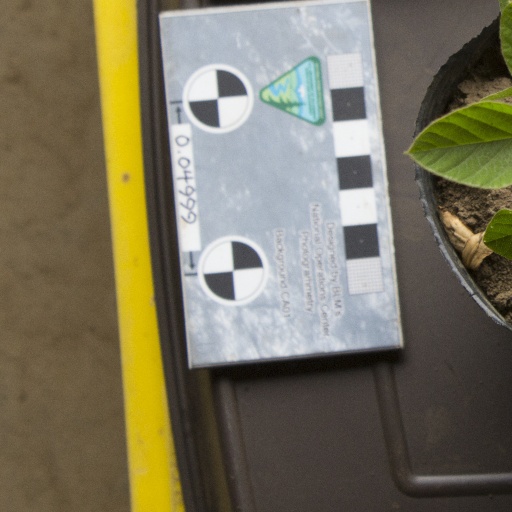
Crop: soybean